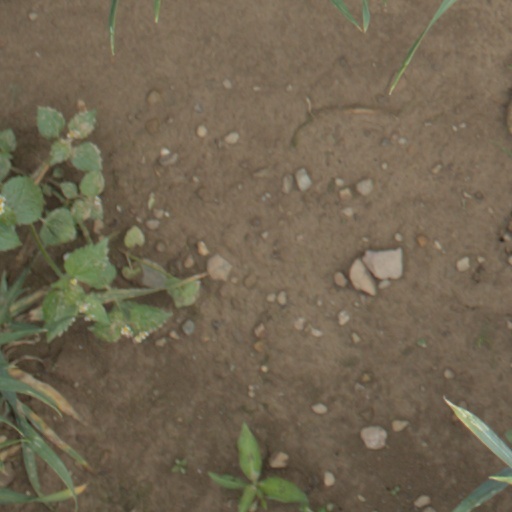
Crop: wheat